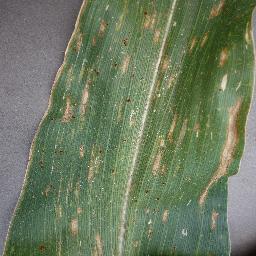
Label: Corn___Cercospora_leaf_spot Gray_leaf_spot